Question: What color is the table decoration?
Tambaya: Wanne launi ne abun adon kan tebur din?
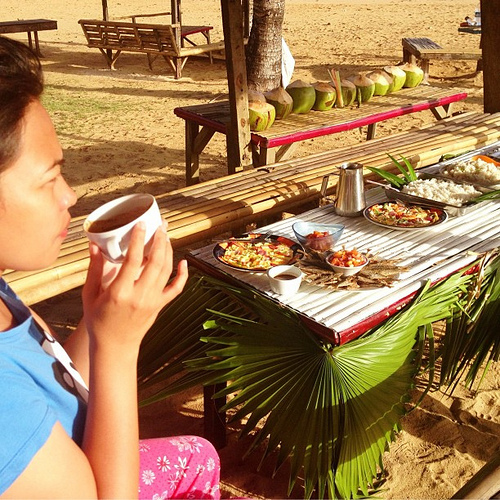
Answer: Green.
Amsa: Kore.